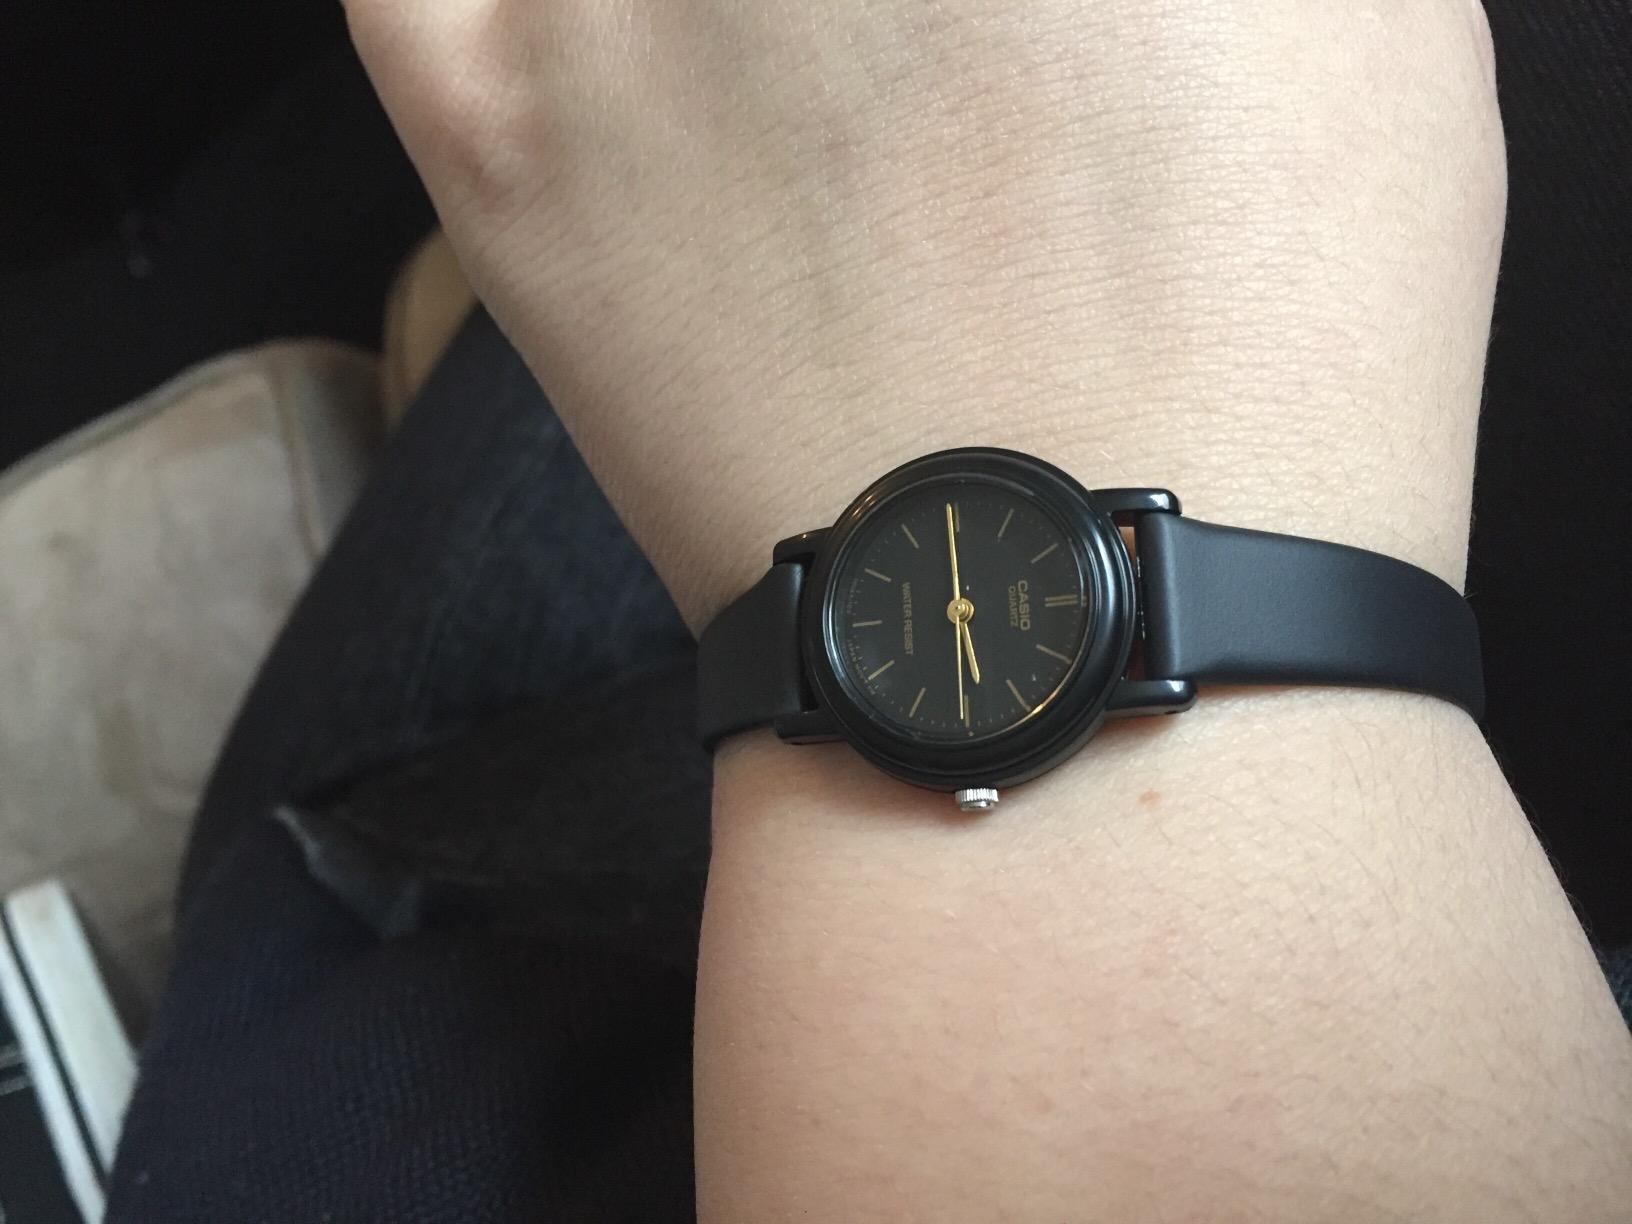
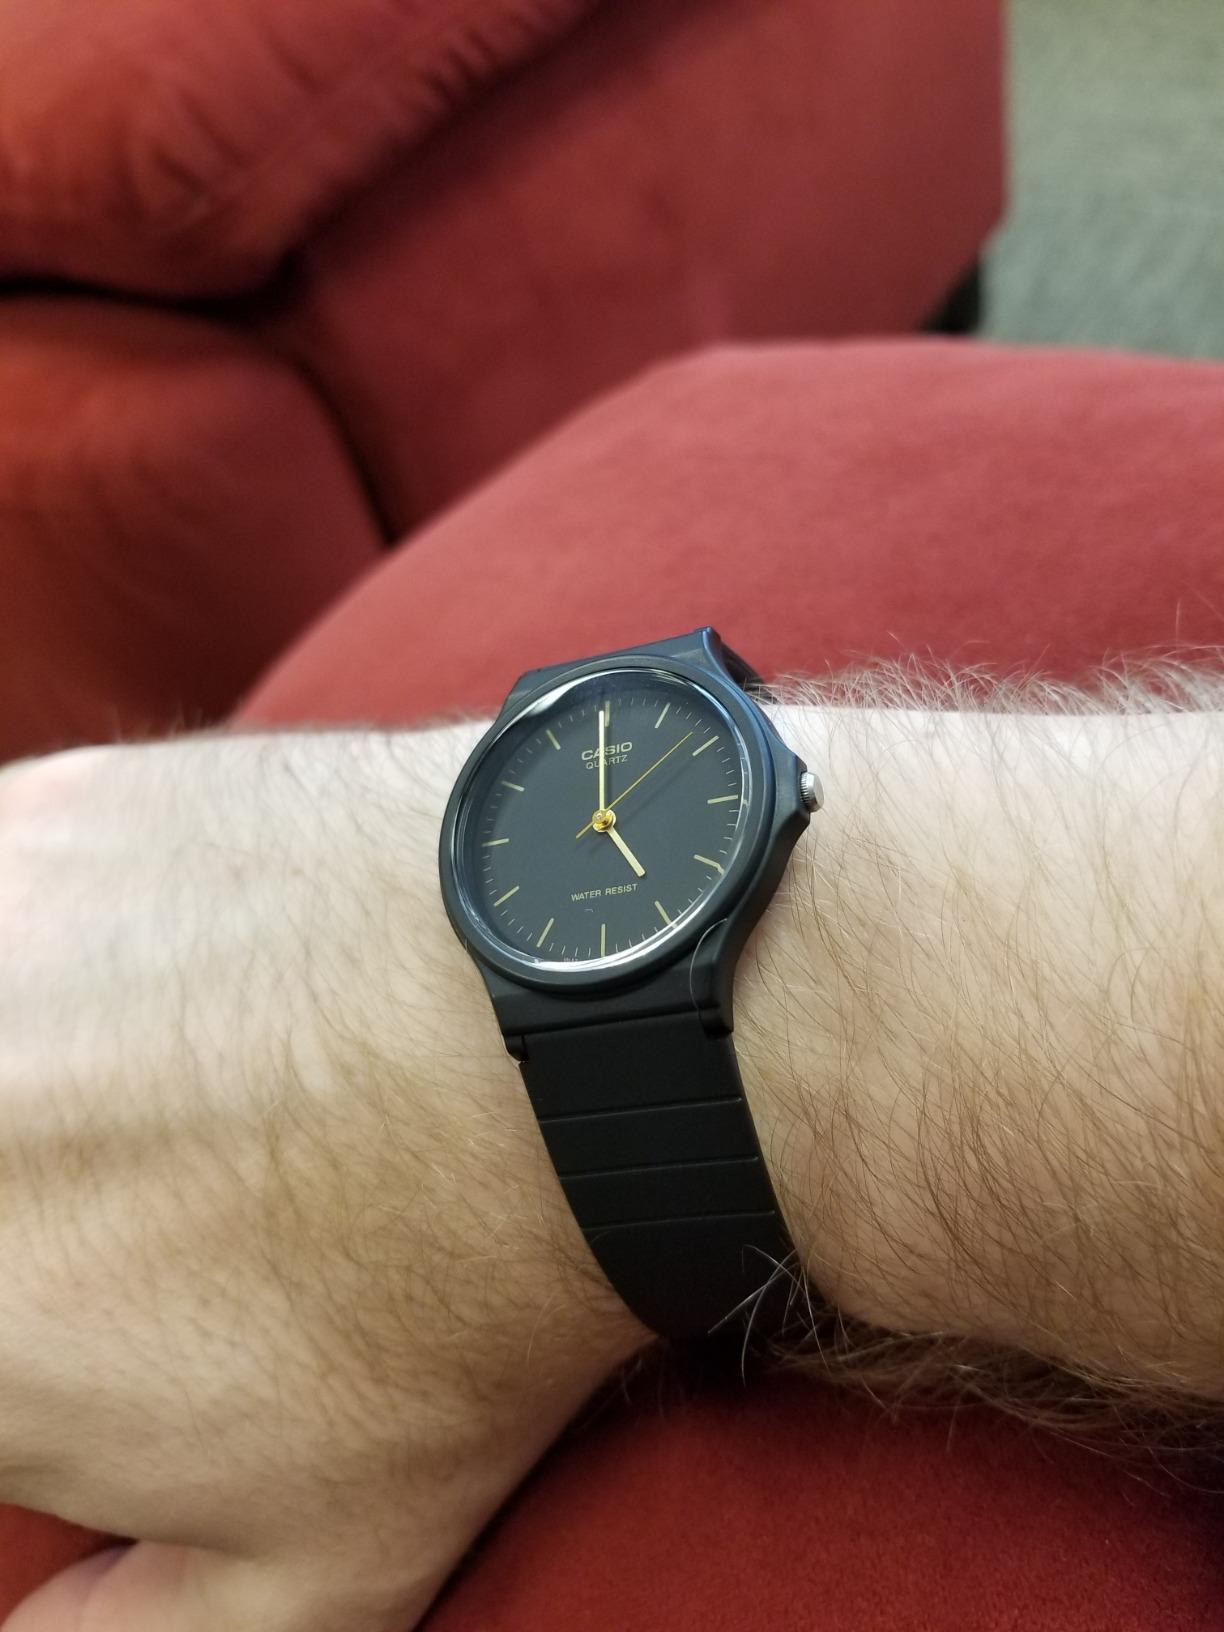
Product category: accessories_watch
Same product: no